Question: Please indicate a possible affordance area of the bench that can be used for sitting on
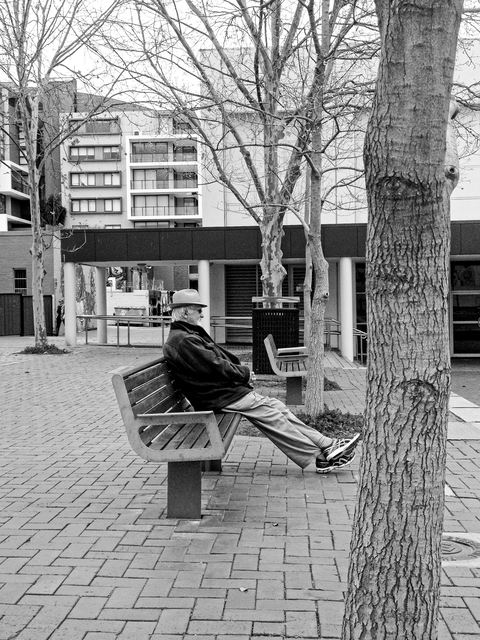
Answer: [143.583, 406.515, 239.479, 451.336]